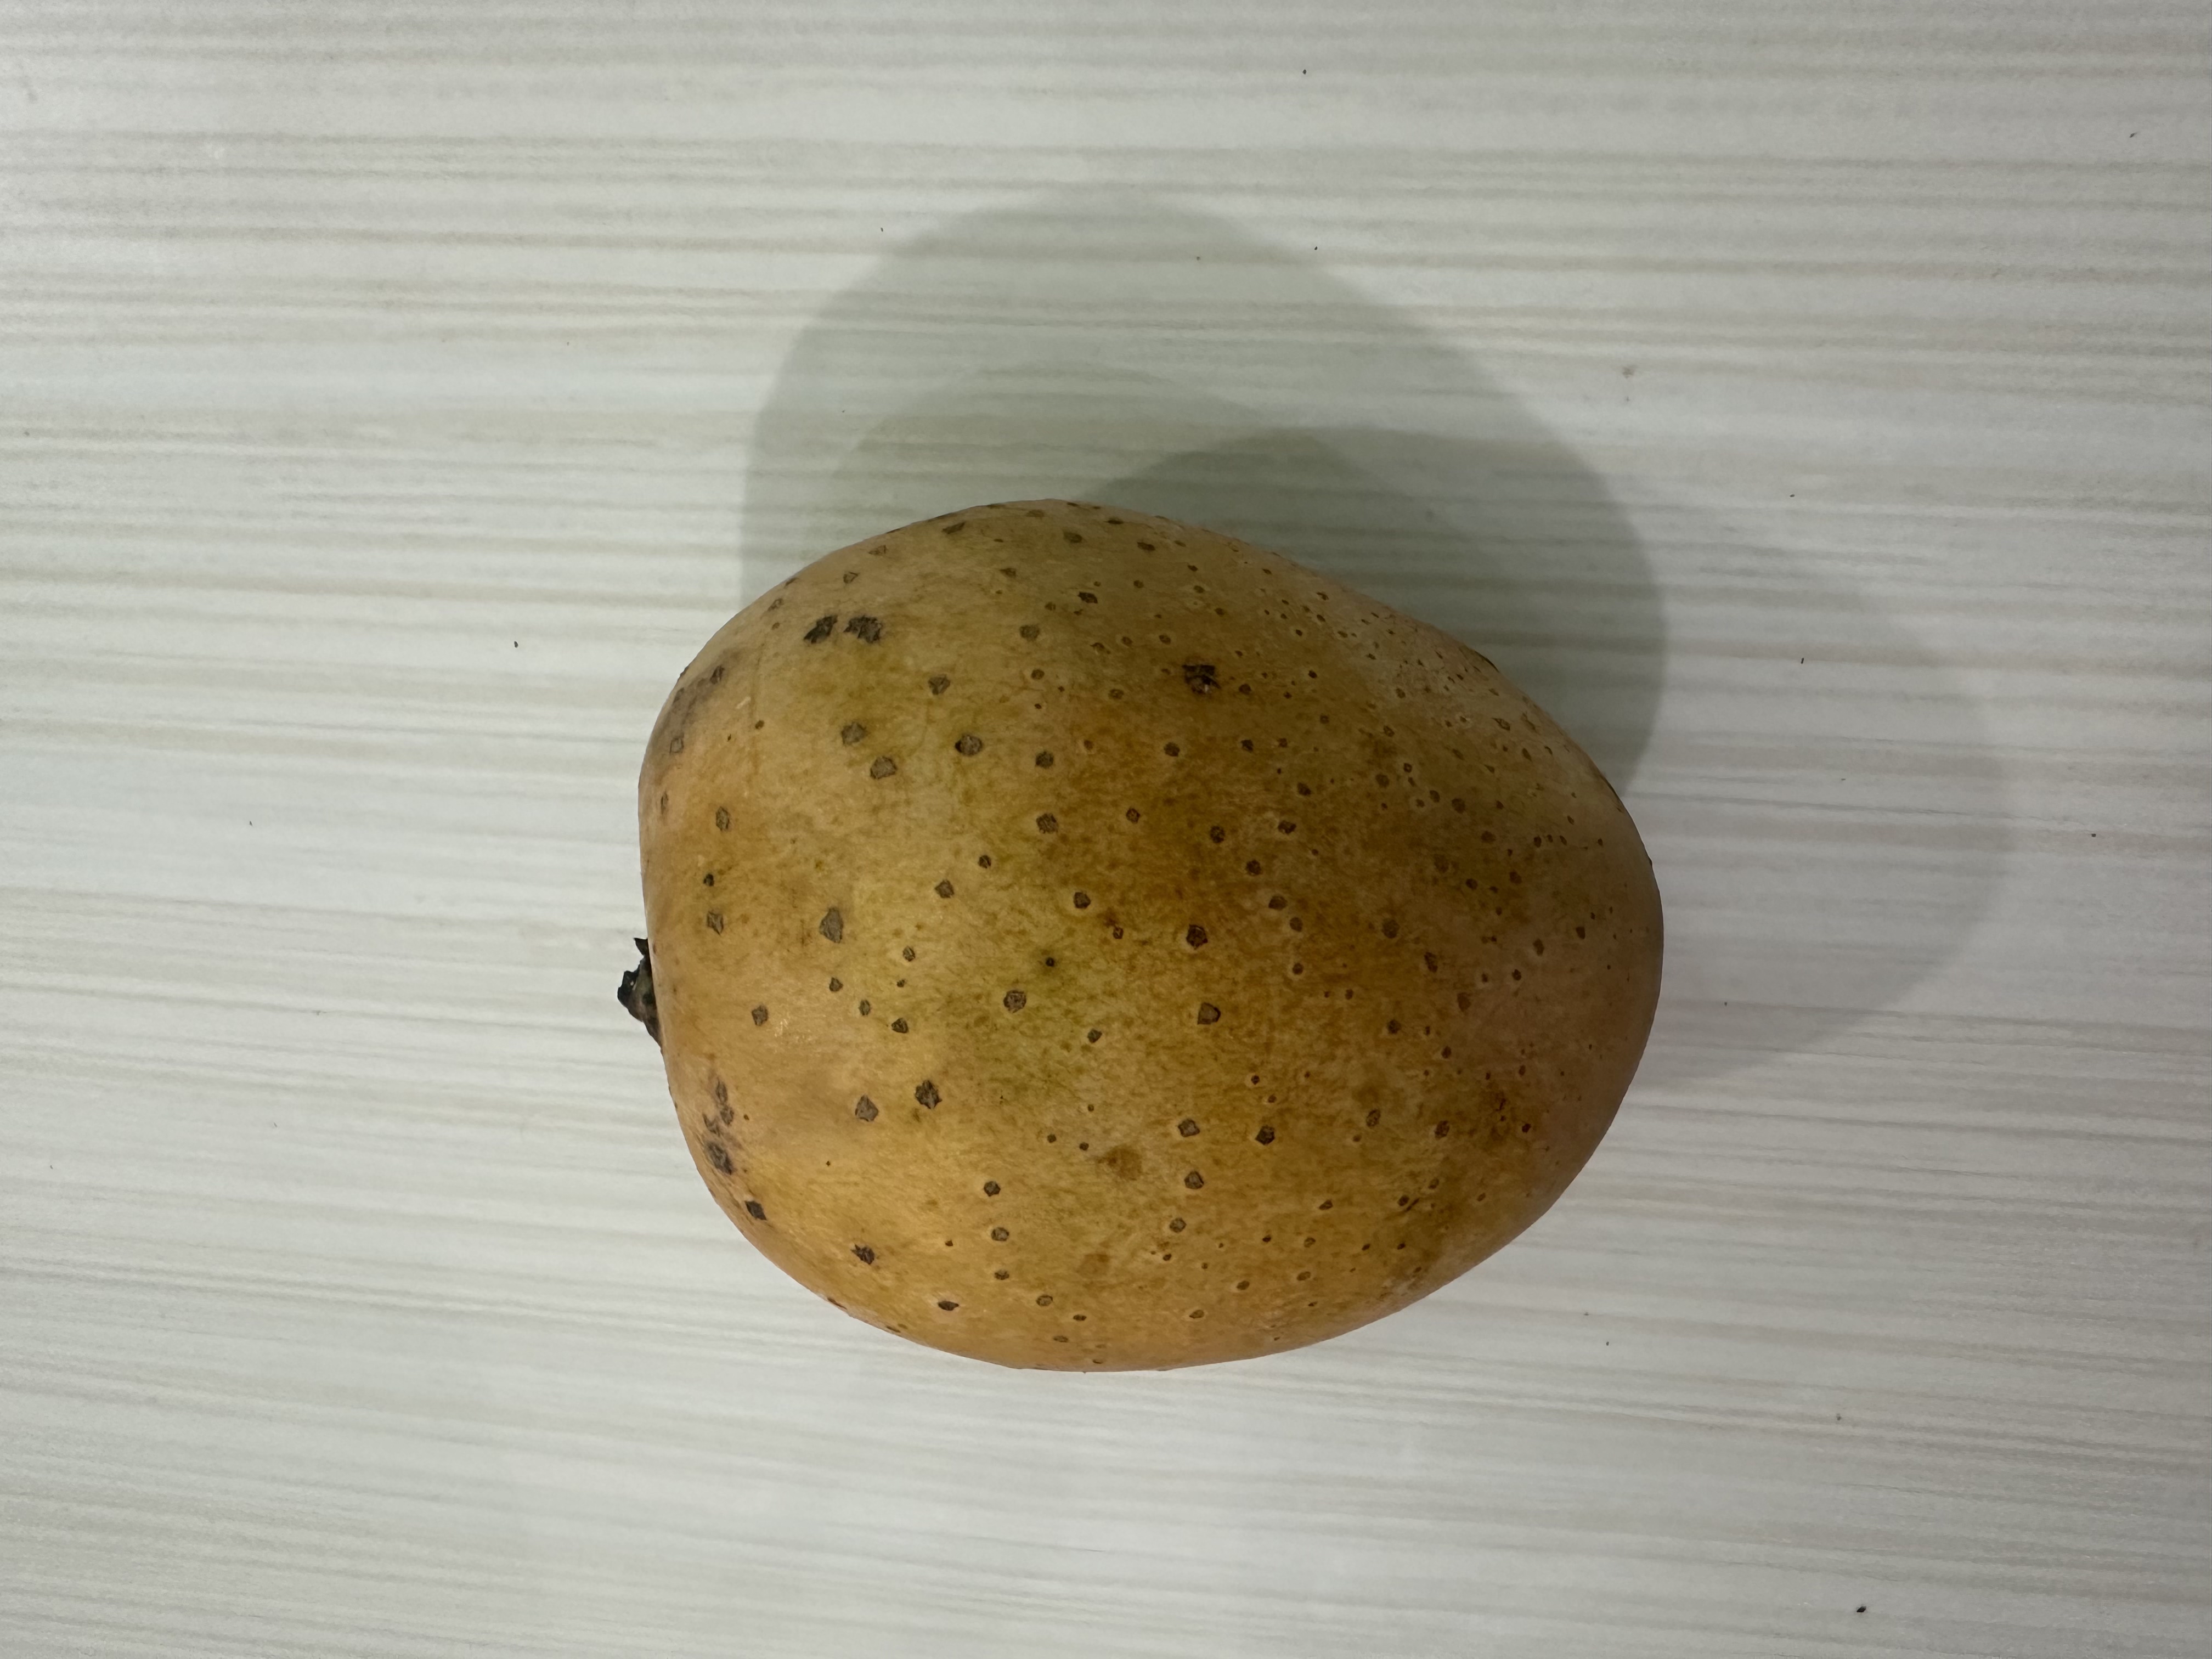
Mango variety: Langra